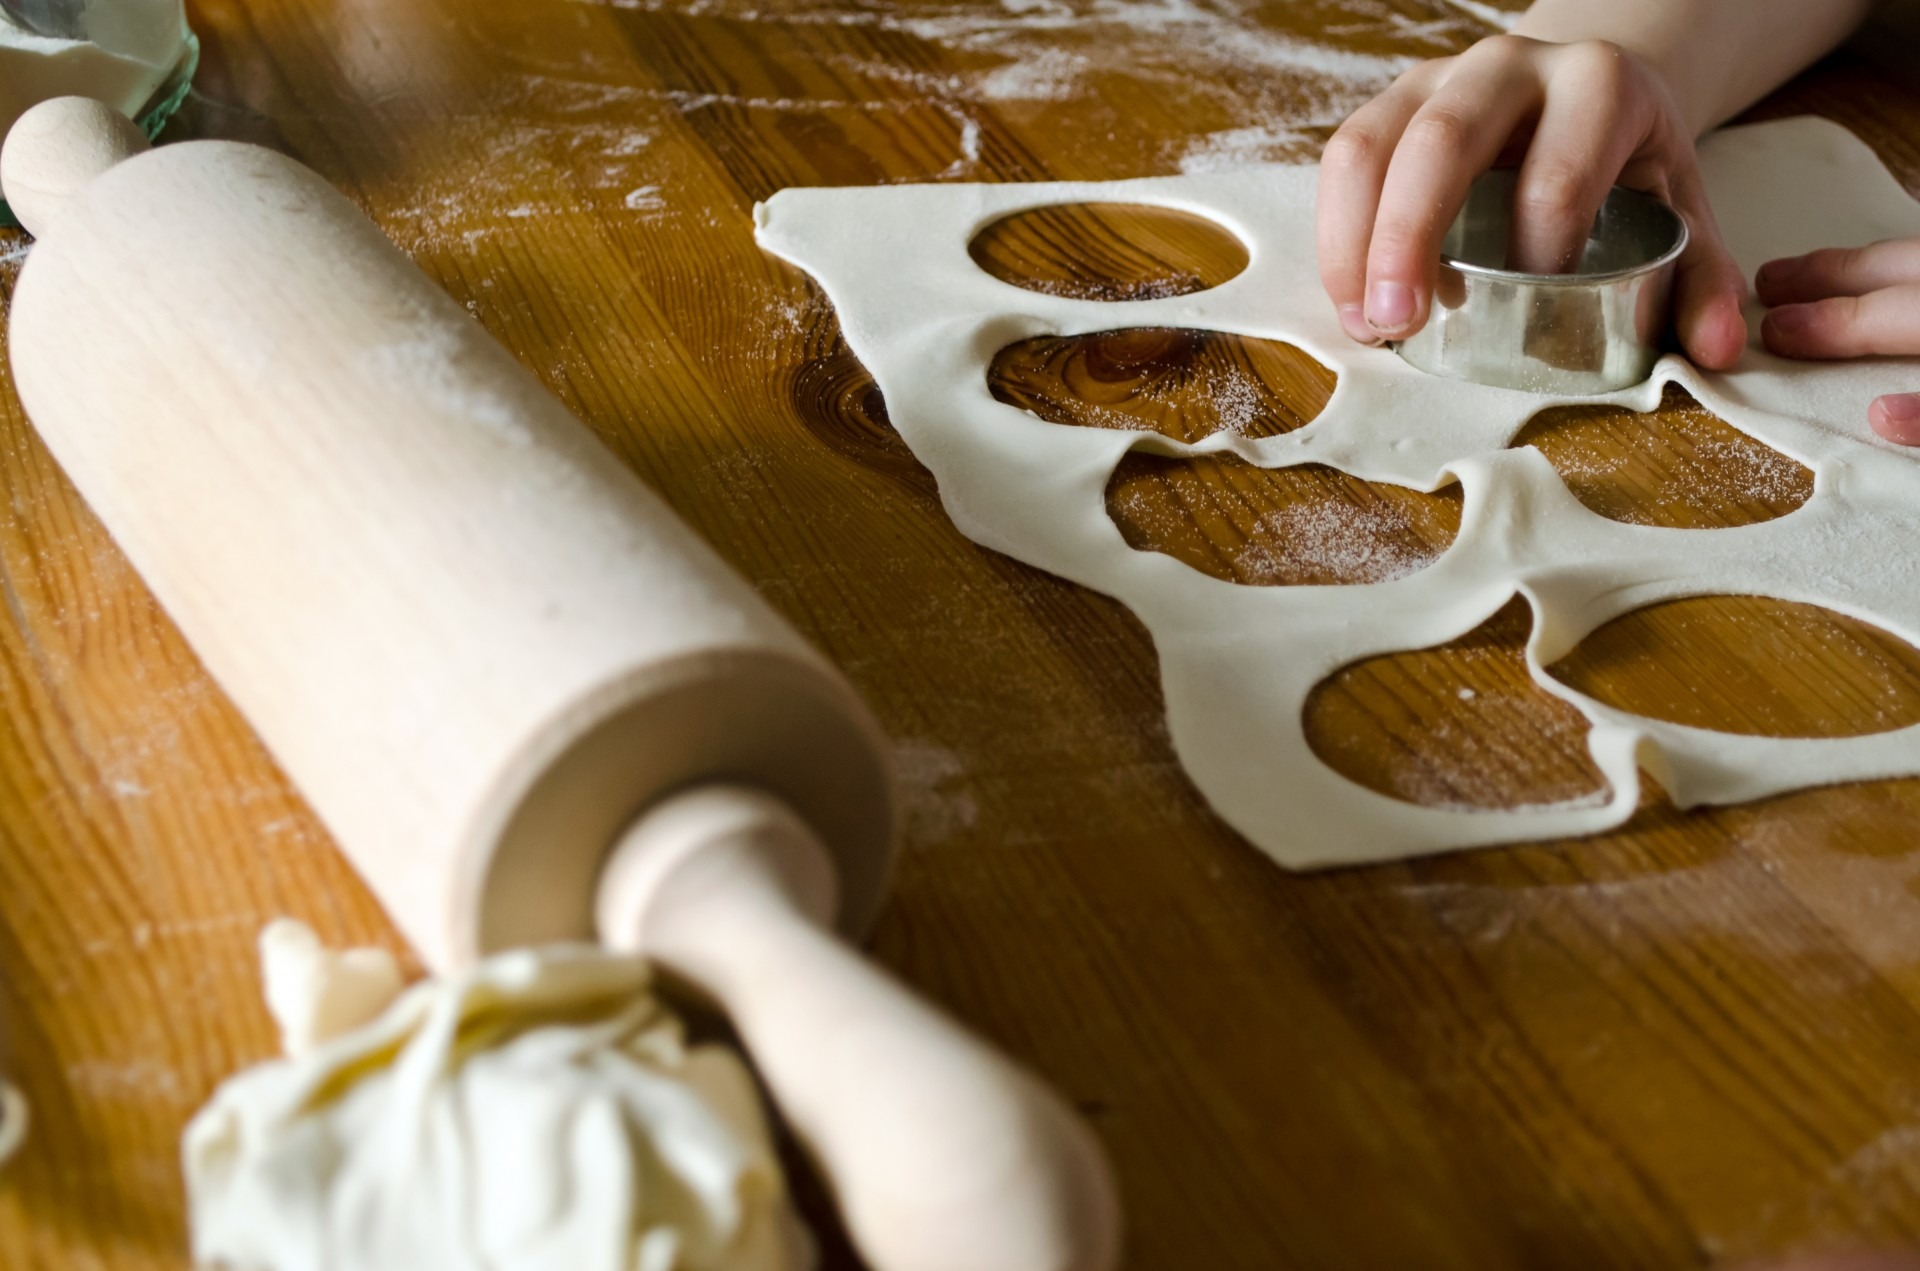
utensil, wheat, love, dish, meal, food, produce, breakfast, baking, biscuit, cookie, dessert, homemade, pastry, bakery, preparation, egg, cookie cutter, butter, heart shape, pin, sugar, icing, wooden, baker, rolling, shape, sweetness, whisk, nobody, flavor, cut out, valentine day, snack food, christmas biscuit, cookie shapes